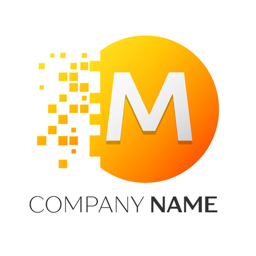
realistic letter m vector logo symbol in the colorful circle with shattered blocks on white background .